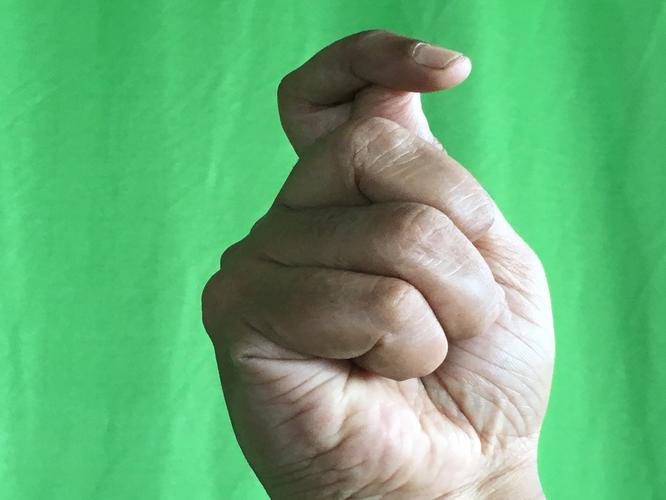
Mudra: Kapith
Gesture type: single_hand